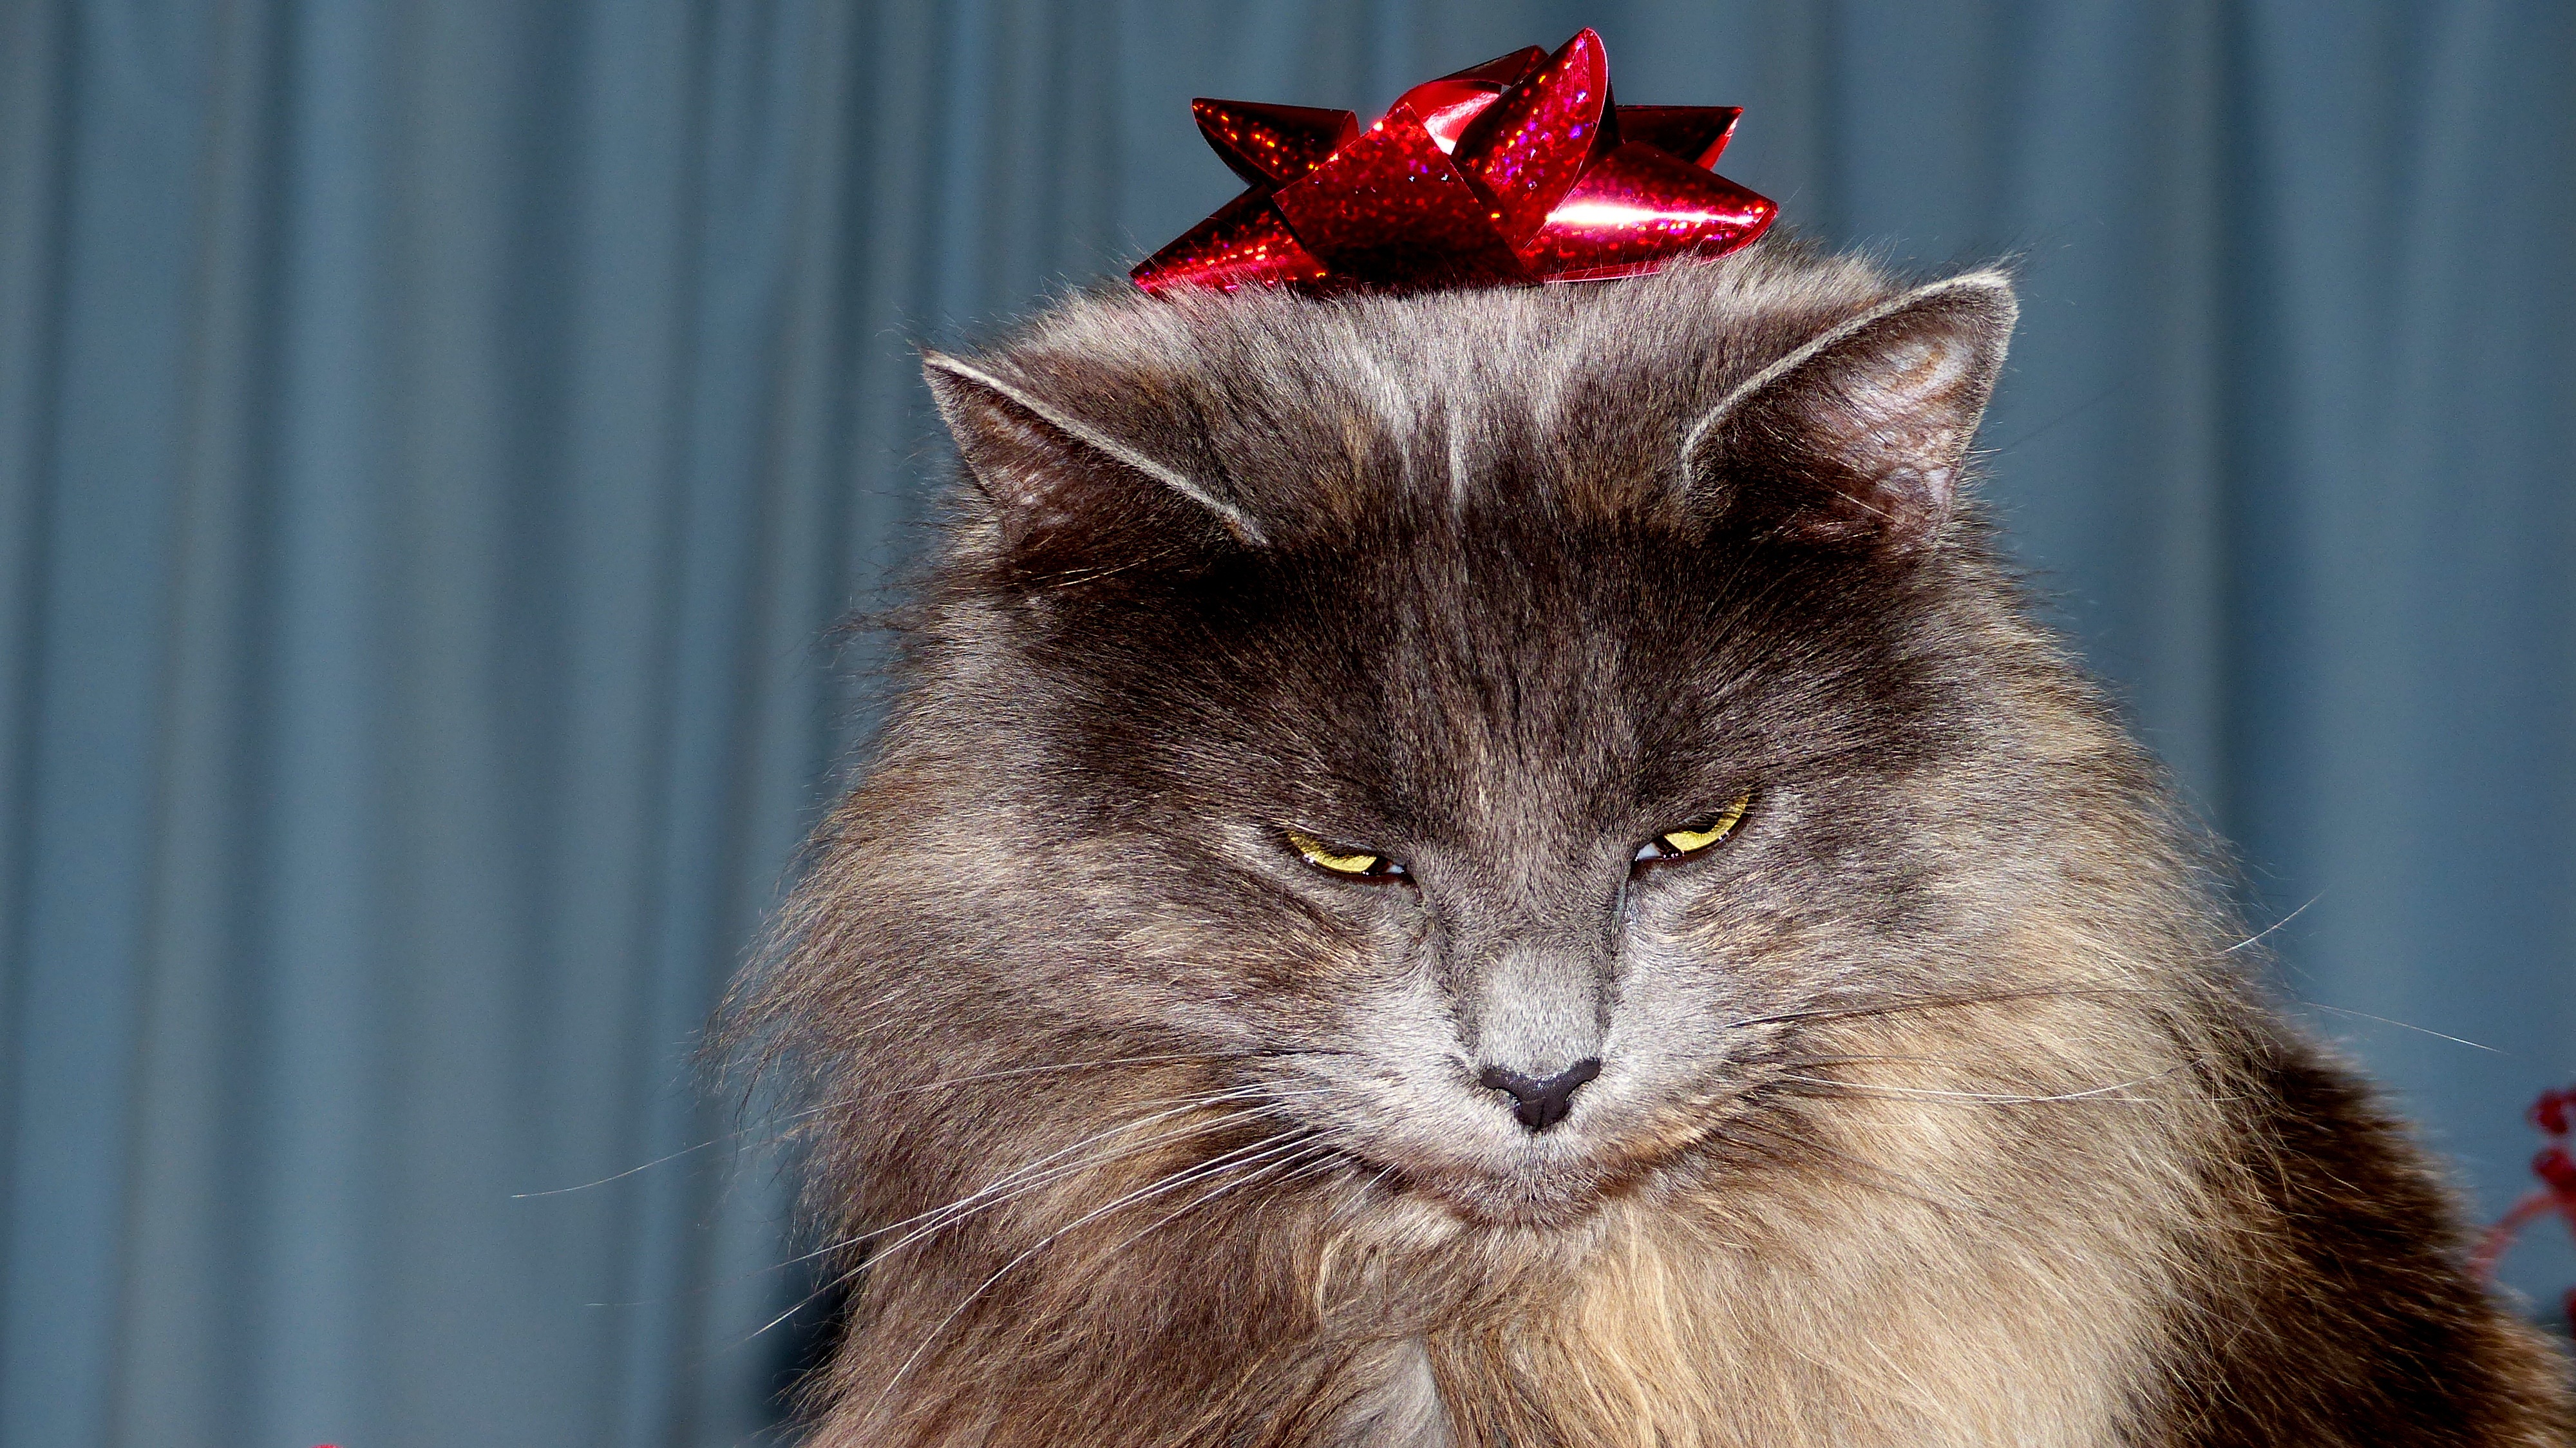
animal, looking, pet, cat, feline, mammal, whiskers, vertebrate, norwegian forest cat, small to medium sized cats, cat like mammal, carnivoran, nebelung, domestic long haired cat